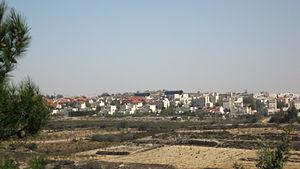
Alon Shvut est une colonie israélienne illégale implantée en Cisjordanie administrée par le conseil régional du Goush Etzion. Elle est située au sud-ouest de Jérusalem, à mi-chemin entre les villes de Bethléem et de Hébron, à 4,6 km de la ligne verte, à l'ouest de la barrière de séparation israélienne. Alon Shvut a été créée en 1970 et devient un centre régional pour les communautés du Goush Etzion. Sa population, fin 2011, s'élevait à 3051 habitants.